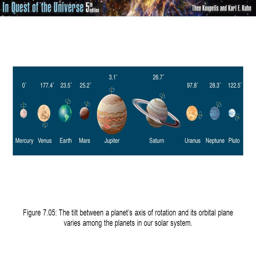
figure : the tilt between a planet 's axis of rotation and its orbital plane varies among the planets in our solar system .